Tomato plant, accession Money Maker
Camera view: bottom (45 deg); turntable rotation: 30 degrees
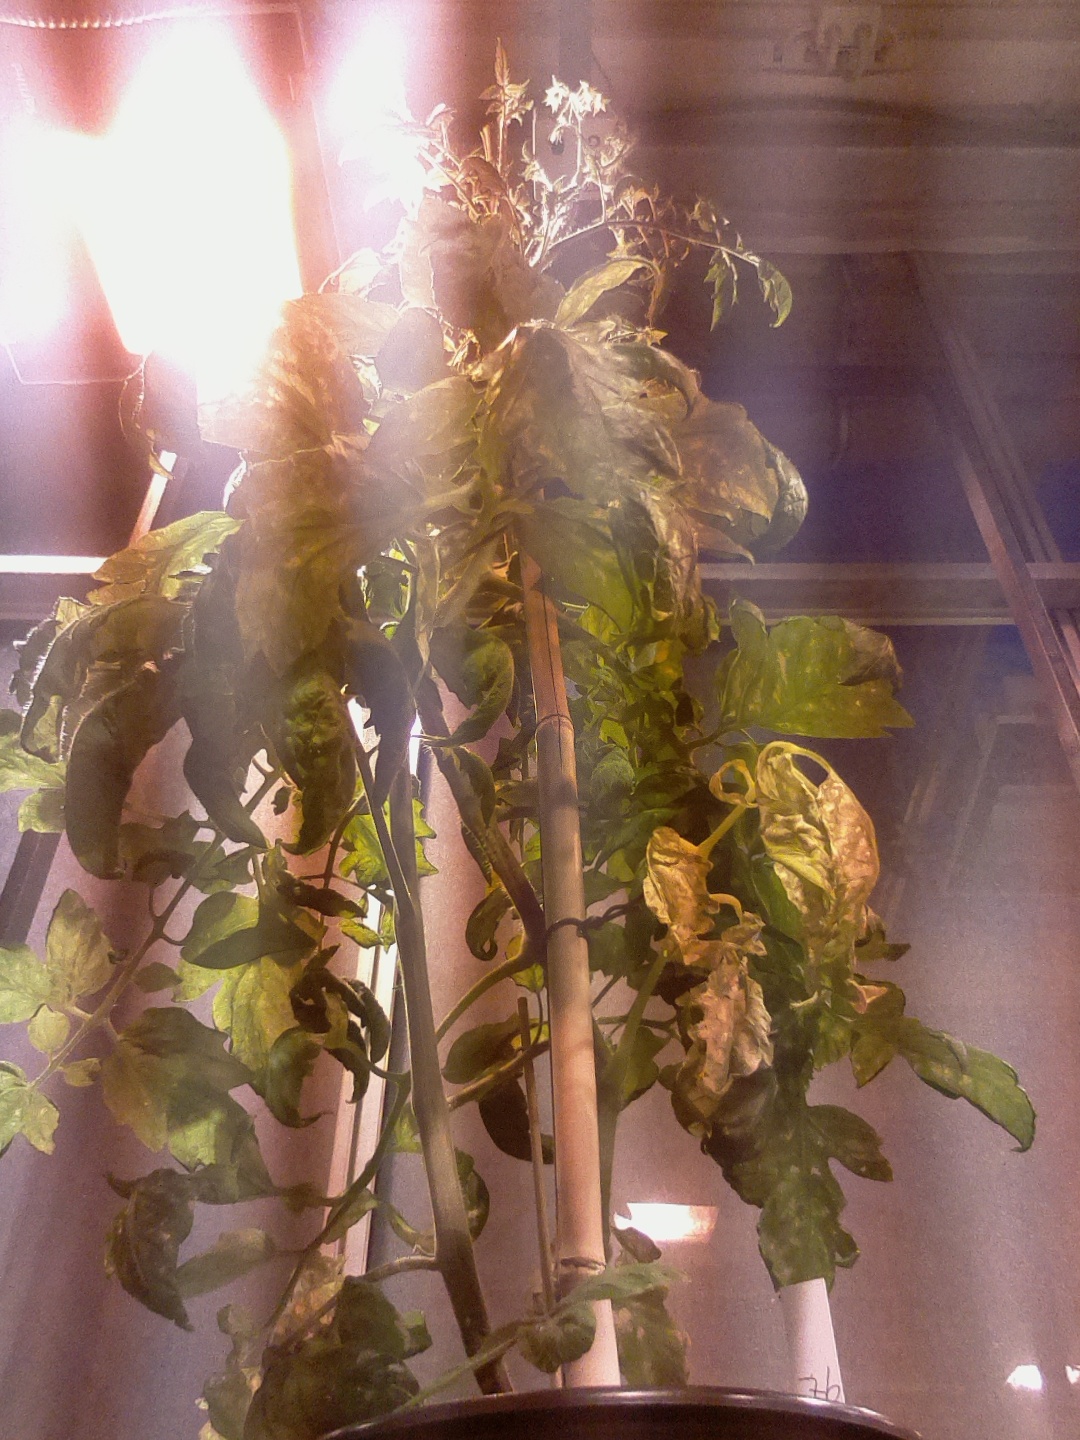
BBCH growth stage 72: 20%-30% of final fruit size